Shoe polish

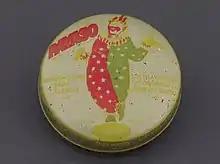
Payaso (clown) brand shoe polish from mid 20th-century Mexico, part of the permanent collection of the Museo del Objeto del Objeto.

In the late 18th and early 19th century, many forms of shoe polish became available, yet were rarely referred to as "shoe polish" or "boot polish". Instead, they were often called "blacking", especially when mixed with lampblack, or still were referred to as dubbin. Tallow, an animal by-product, was used to manufacture a simple form of shoe polish at this time. In Chicago, where 82% of the processed meat consumed in the United States was processed stockyards, became a major shoe polish producing area.